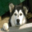
Label: dog